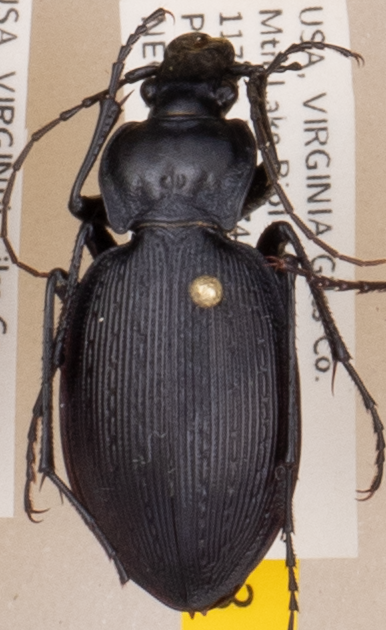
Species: Carabus goryi
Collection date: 2021-09-07
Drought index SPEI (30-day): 1.13
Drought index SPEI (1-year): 0.24
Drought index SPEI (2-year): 1.69